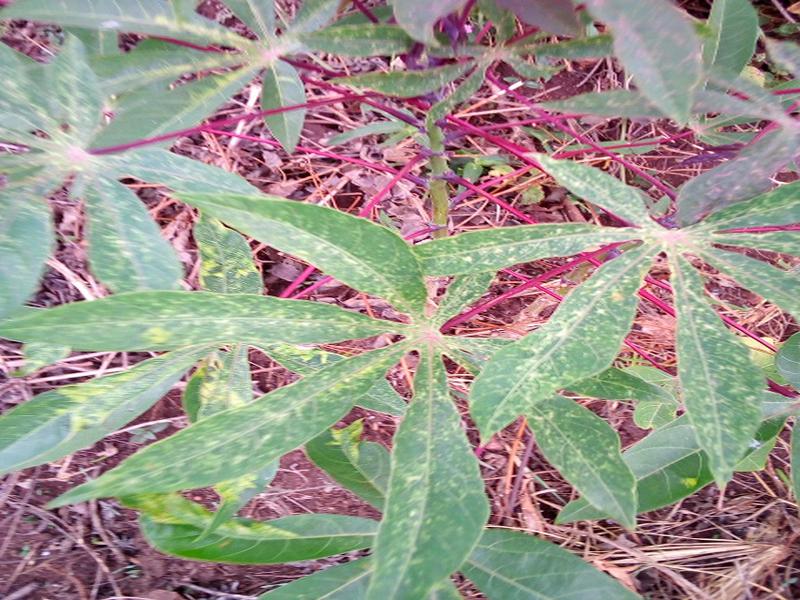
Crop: cassava
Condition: green_mottle